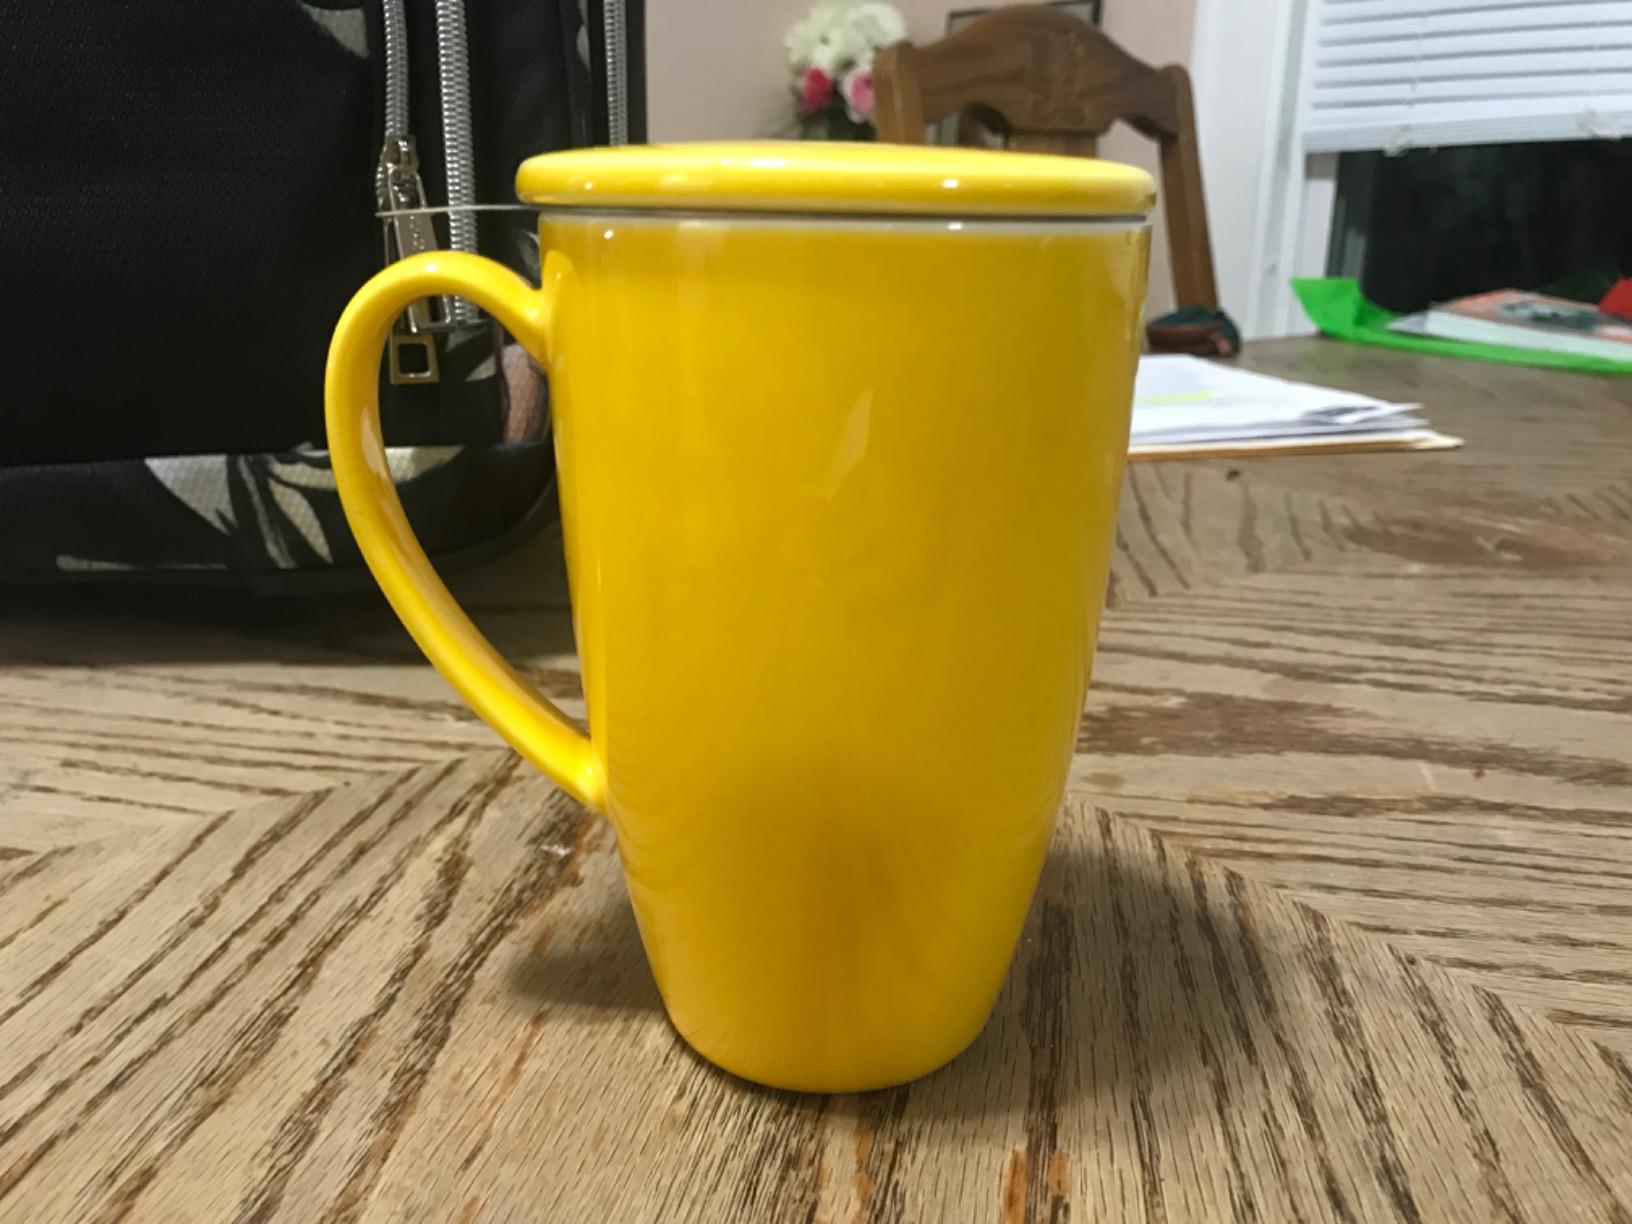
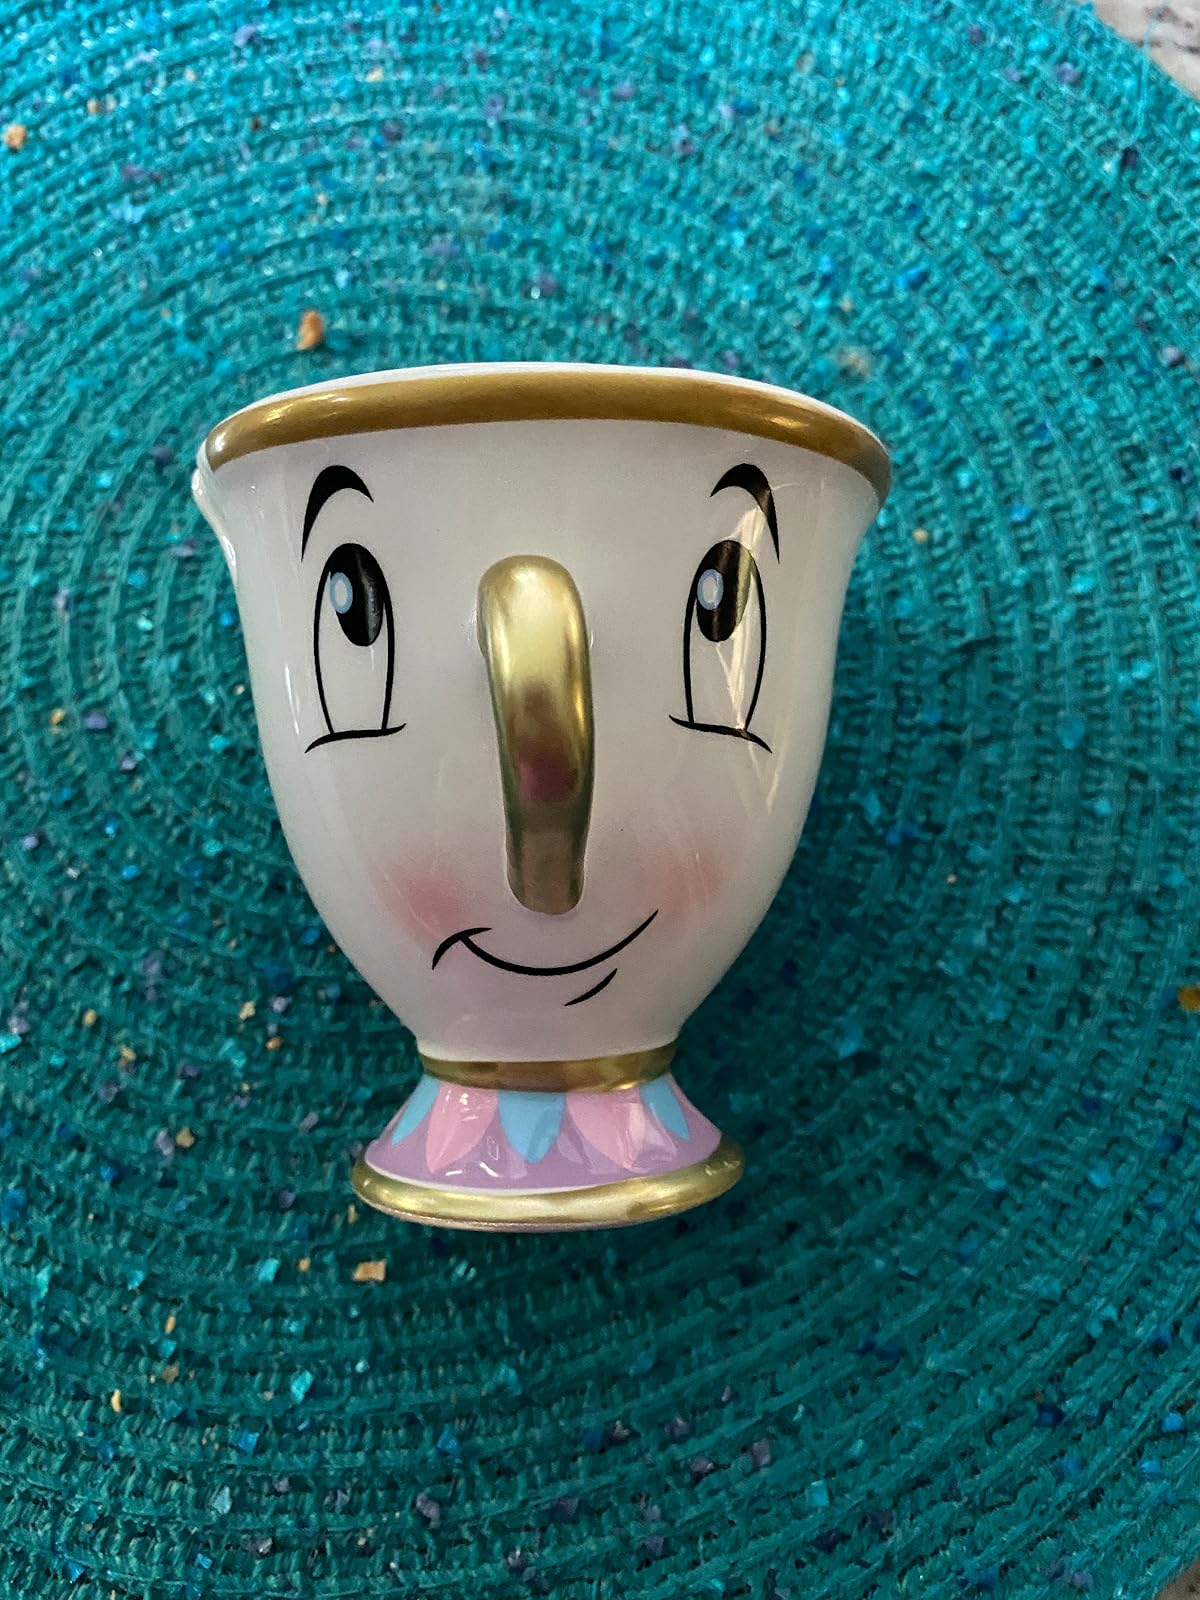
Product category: items_mug
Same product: no